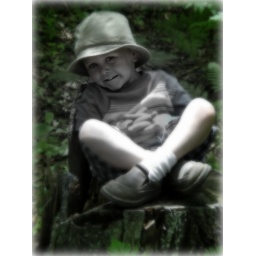
child in black and white on softened, colored background